Isabella Beeton

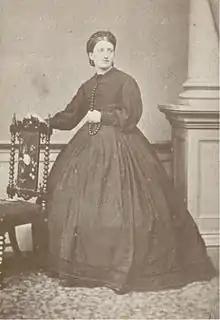
Isabella in 1860

Beeton and her main work have been subjected to criticism over the course of the twentieth century. Elizabeth David complains of recipes that are "sometimes slapdash and misleading", although she acknowledges that Prosper Montagné's "Larousse Gastronomique" also contains errors. The television cook Delia Smith admits she was puzzled "how on earth Mrs Beeton's book managed to utterly eclipse ... [Acton's] superior work", while her fellow chef, Clarissa Dickson Wright, opines that "It would be unfair to blame any one person or one book for the decline of English cookery, but Isabella Beeton and her ubiquitous book do have a lot to answer for." In comparison, the food writer Bee Wilson opines that disparaging Beeton's work was only a "fashionable" stance to take and that the cook's writing "simply makes you want to cook". Christopher Driver, the journalist and food critic, suggests that the "relative stagnation and want of refinement in the indigenous cooking of Britain between 1880 and 1930" may instead be explained by the "progressive debasement under successive editors, revises and enlargers". David comments that "when plain English cooks" were active in their kitchens, "they followed plain English recipes and chiefly those from the Mrs Beeton books or their derivatives". Dickson Wright considers Beeton to be a "fascinating source of information" from a social history viewpoint, and Aylett and Ordish consider the work to be "the best and most reliable guide for the scholar to the domestic history of the mid-Victorian era".